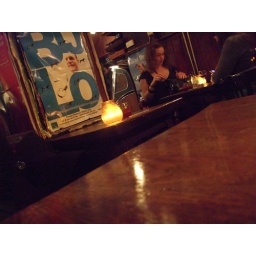
Hipshot from table in bar Oranjerie in Amsterdam.